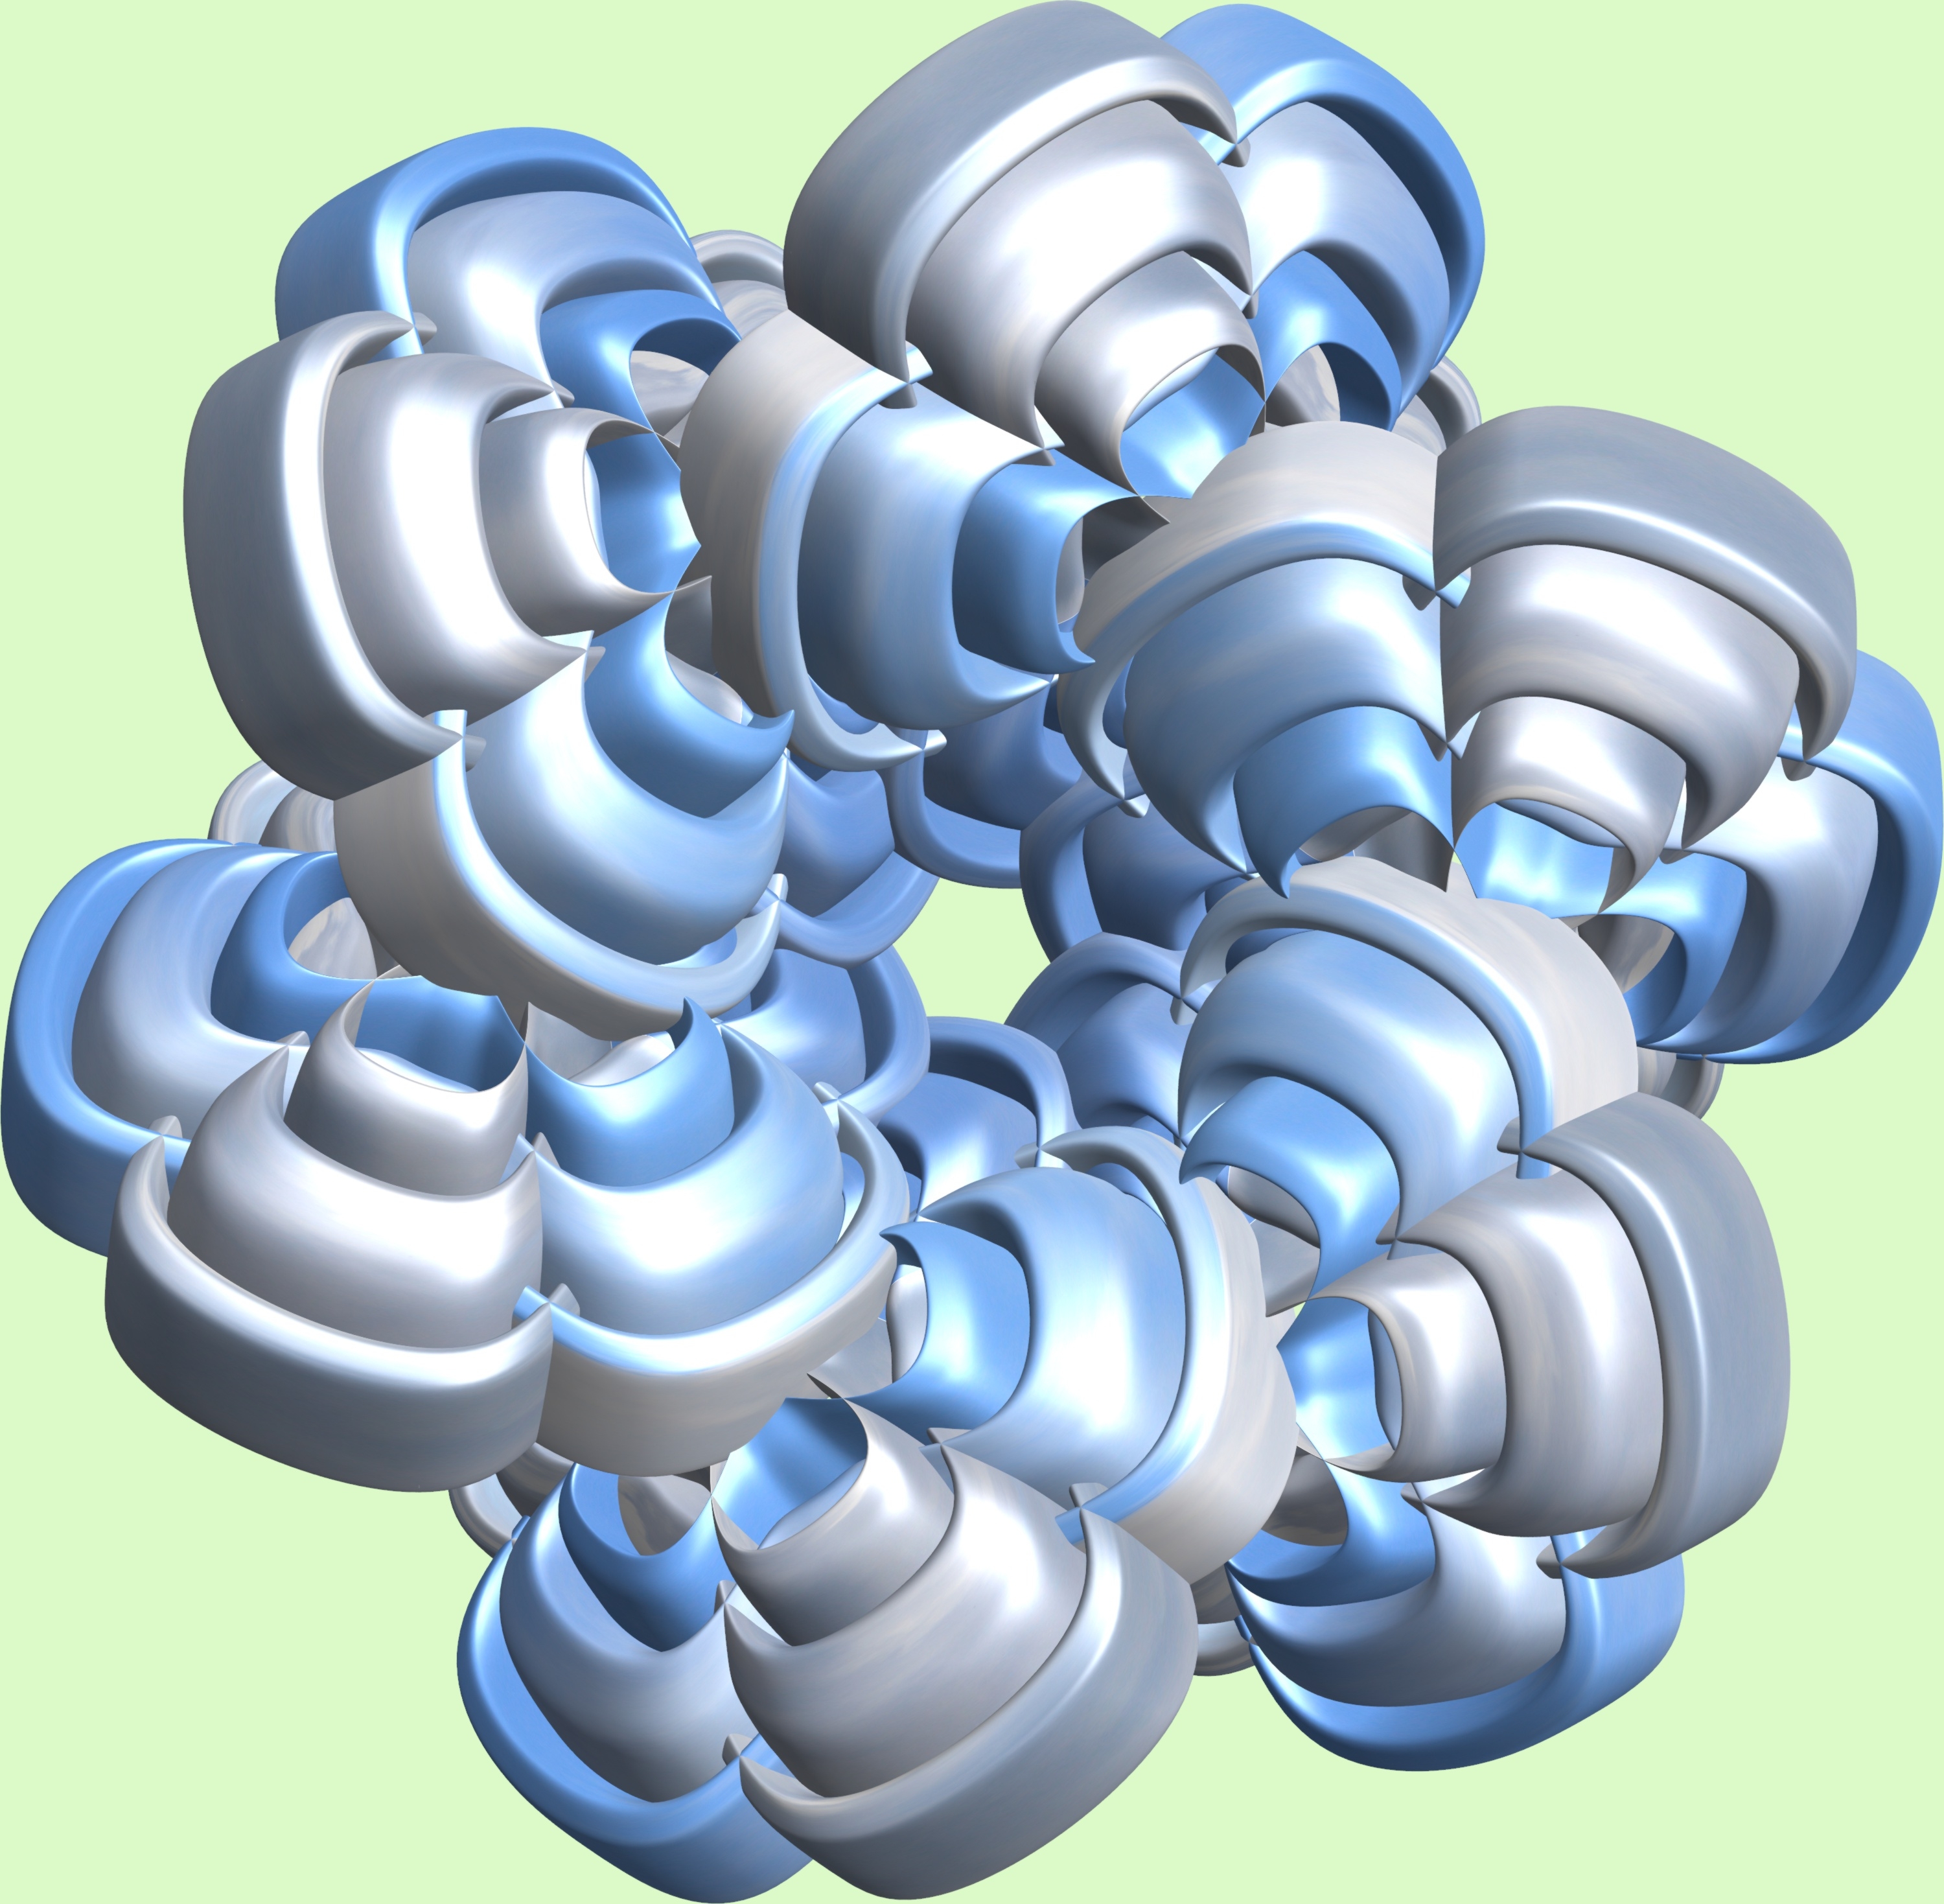
structure, texture, spiral, pattern, circle, energy, art, design, symmetry, sphere, 3d, graphic, torus, mathematica, cg, parametricplot3d, code, program, algorithm, mapping, aircraft engine